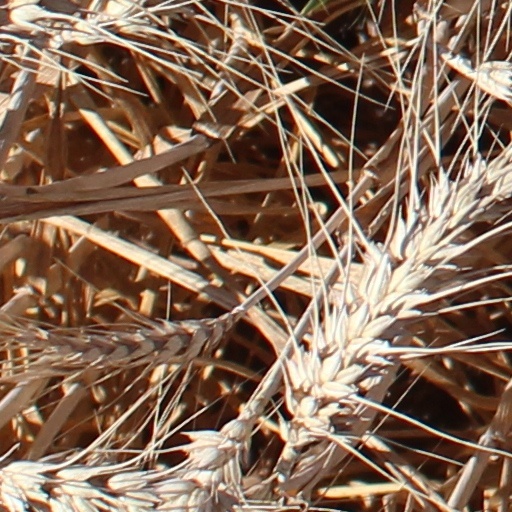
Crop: wheat